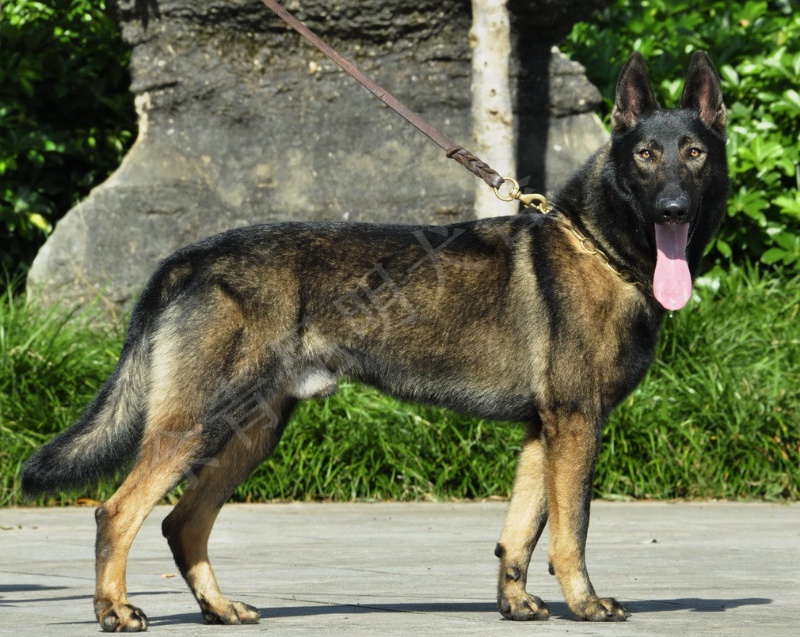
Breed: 258-n000104-Black_sable